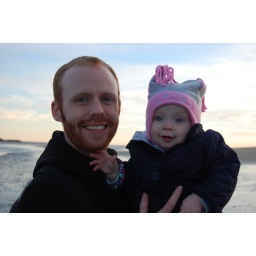
Four blue eyes against a blue sky and sea.